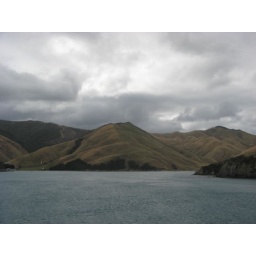
As we moved farther south the blue sky disappeared and the clouds and rain came in